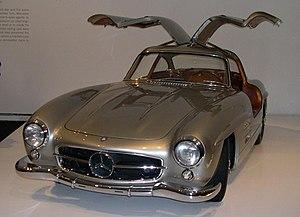
Une porte papillon est un type d'ouverture de portière de véhicule au design bionique inspiré d'aile en mouette ou de papillon, variante des porte à ouverture en élytre.